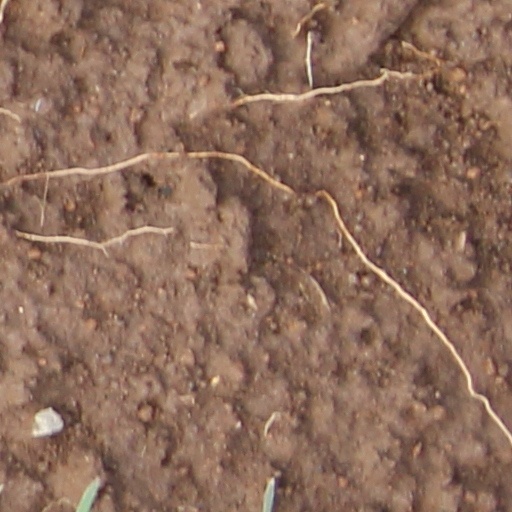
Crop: wheat